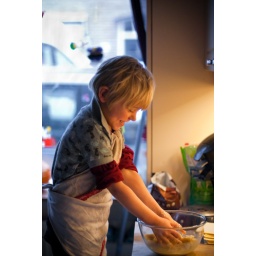
My son Jayden (5) working in the kitchen :)